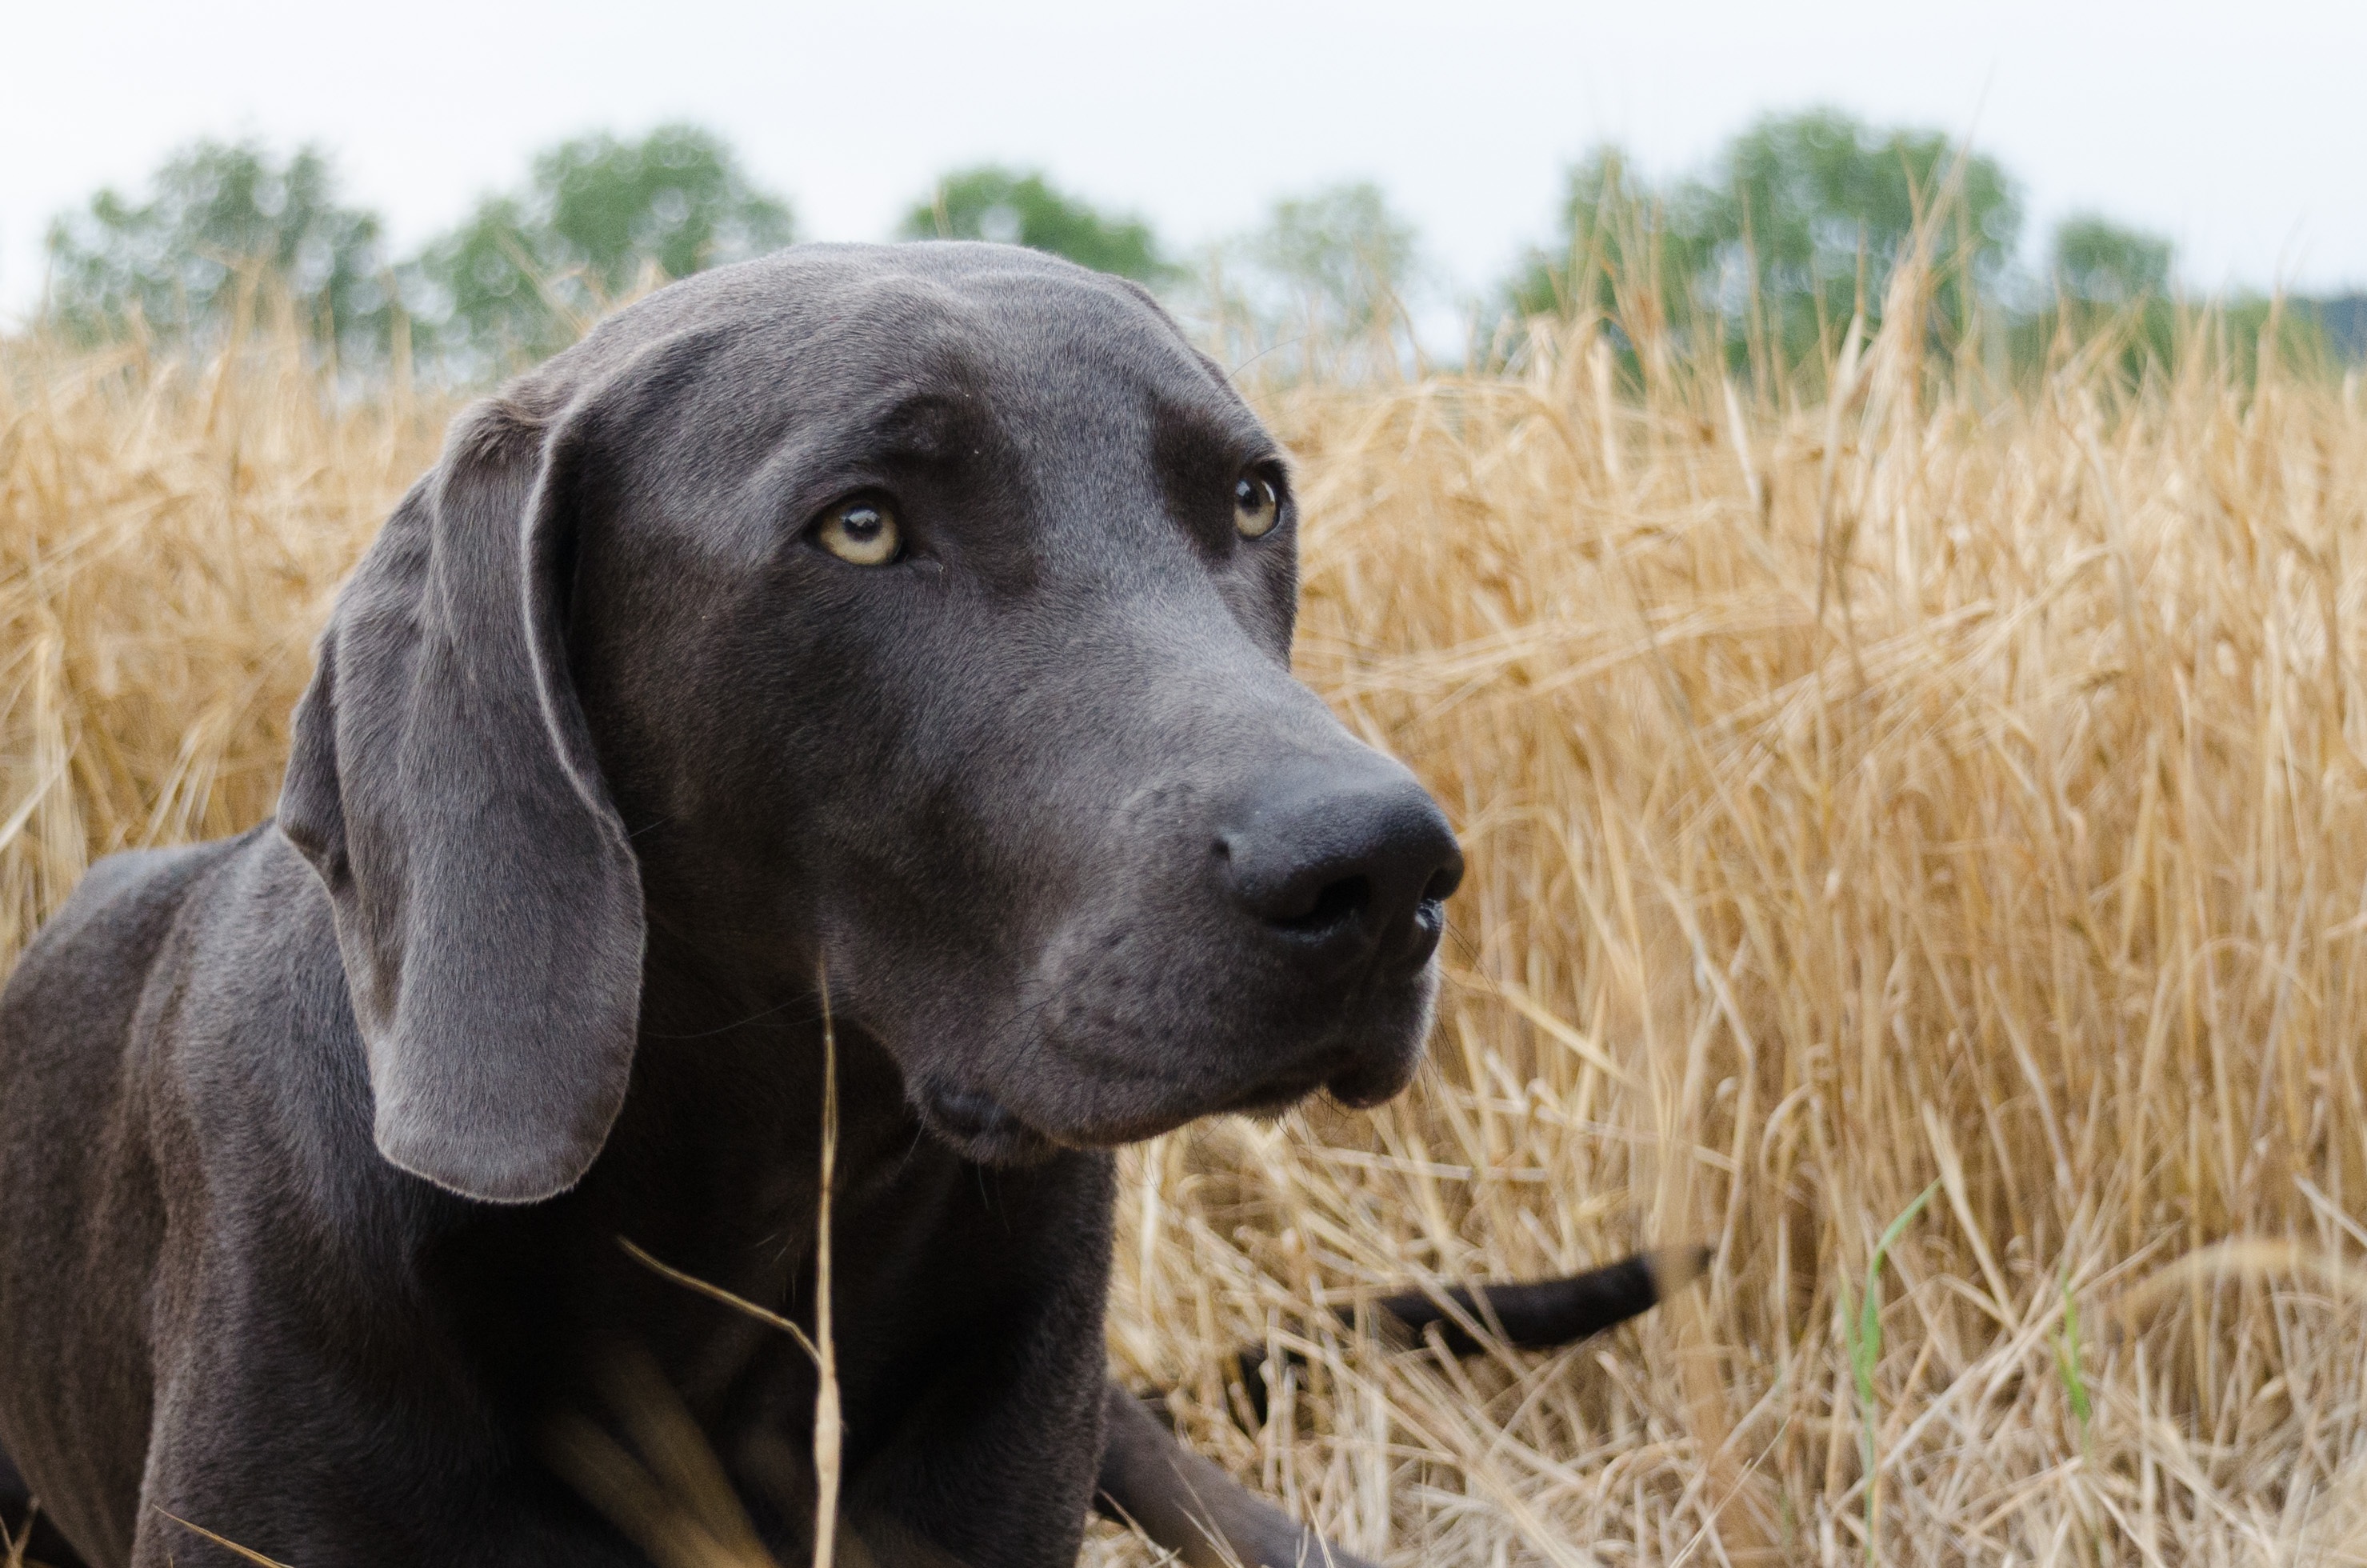
field, wheat, dog, animal, pet, mammal, yellow, weimaraner, hunting dog, snout, head, vertebrate, labrador retriever, dog breed, animal portrait, young dog, hundeportrait, quadruped, dog like mammal